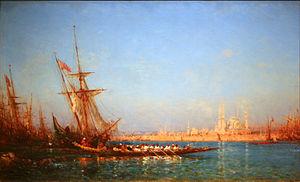
Félix Ziem, né le 25 février 1821 à Beaune et mort le 10 novembre 1911 à Paris, est un peintre français de l'École de Barbizon renommé pour ses marines et ses paysages de Venise et de Constantinople. Rattaché au mouvement orientaliste, il est considéré comme un des précurseurs de l'impressionnisme.